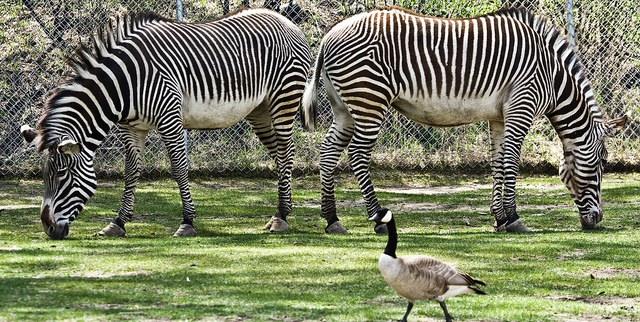
A couple of zebra stnading next to each other on a grass covered field.
Two zebra grazing near a goose walking in the foreground.
two zebras and a duck walk on the grass
Zebras and a duck stand in the grassy field.
A goose walking along side a group of zebras.